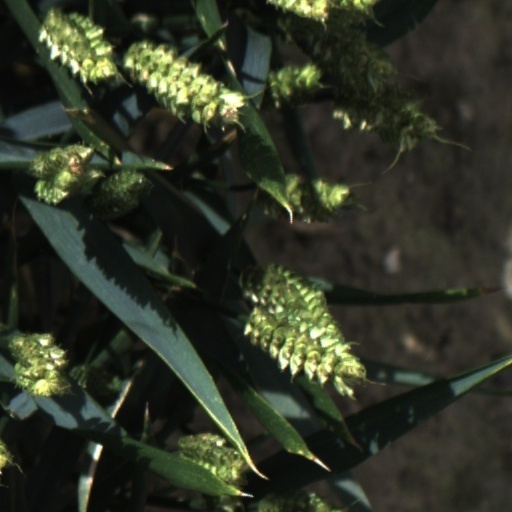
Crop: wheat